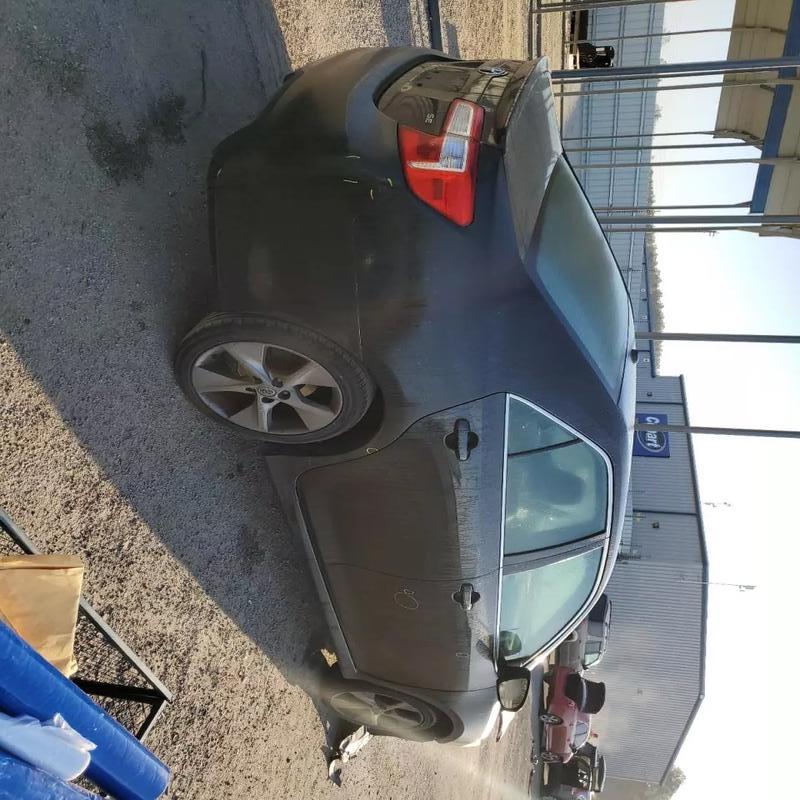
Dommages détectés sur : capot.
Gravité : mineur